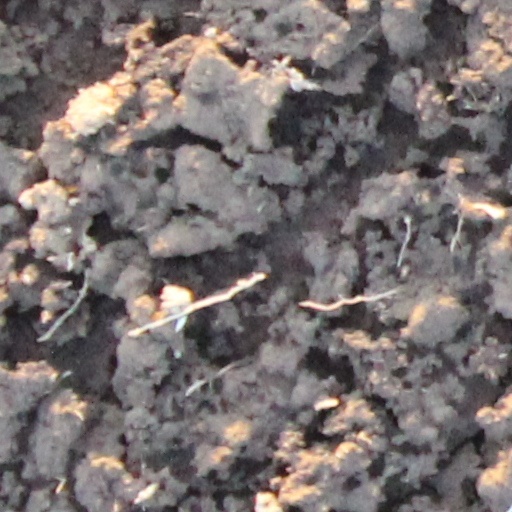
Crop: wheat